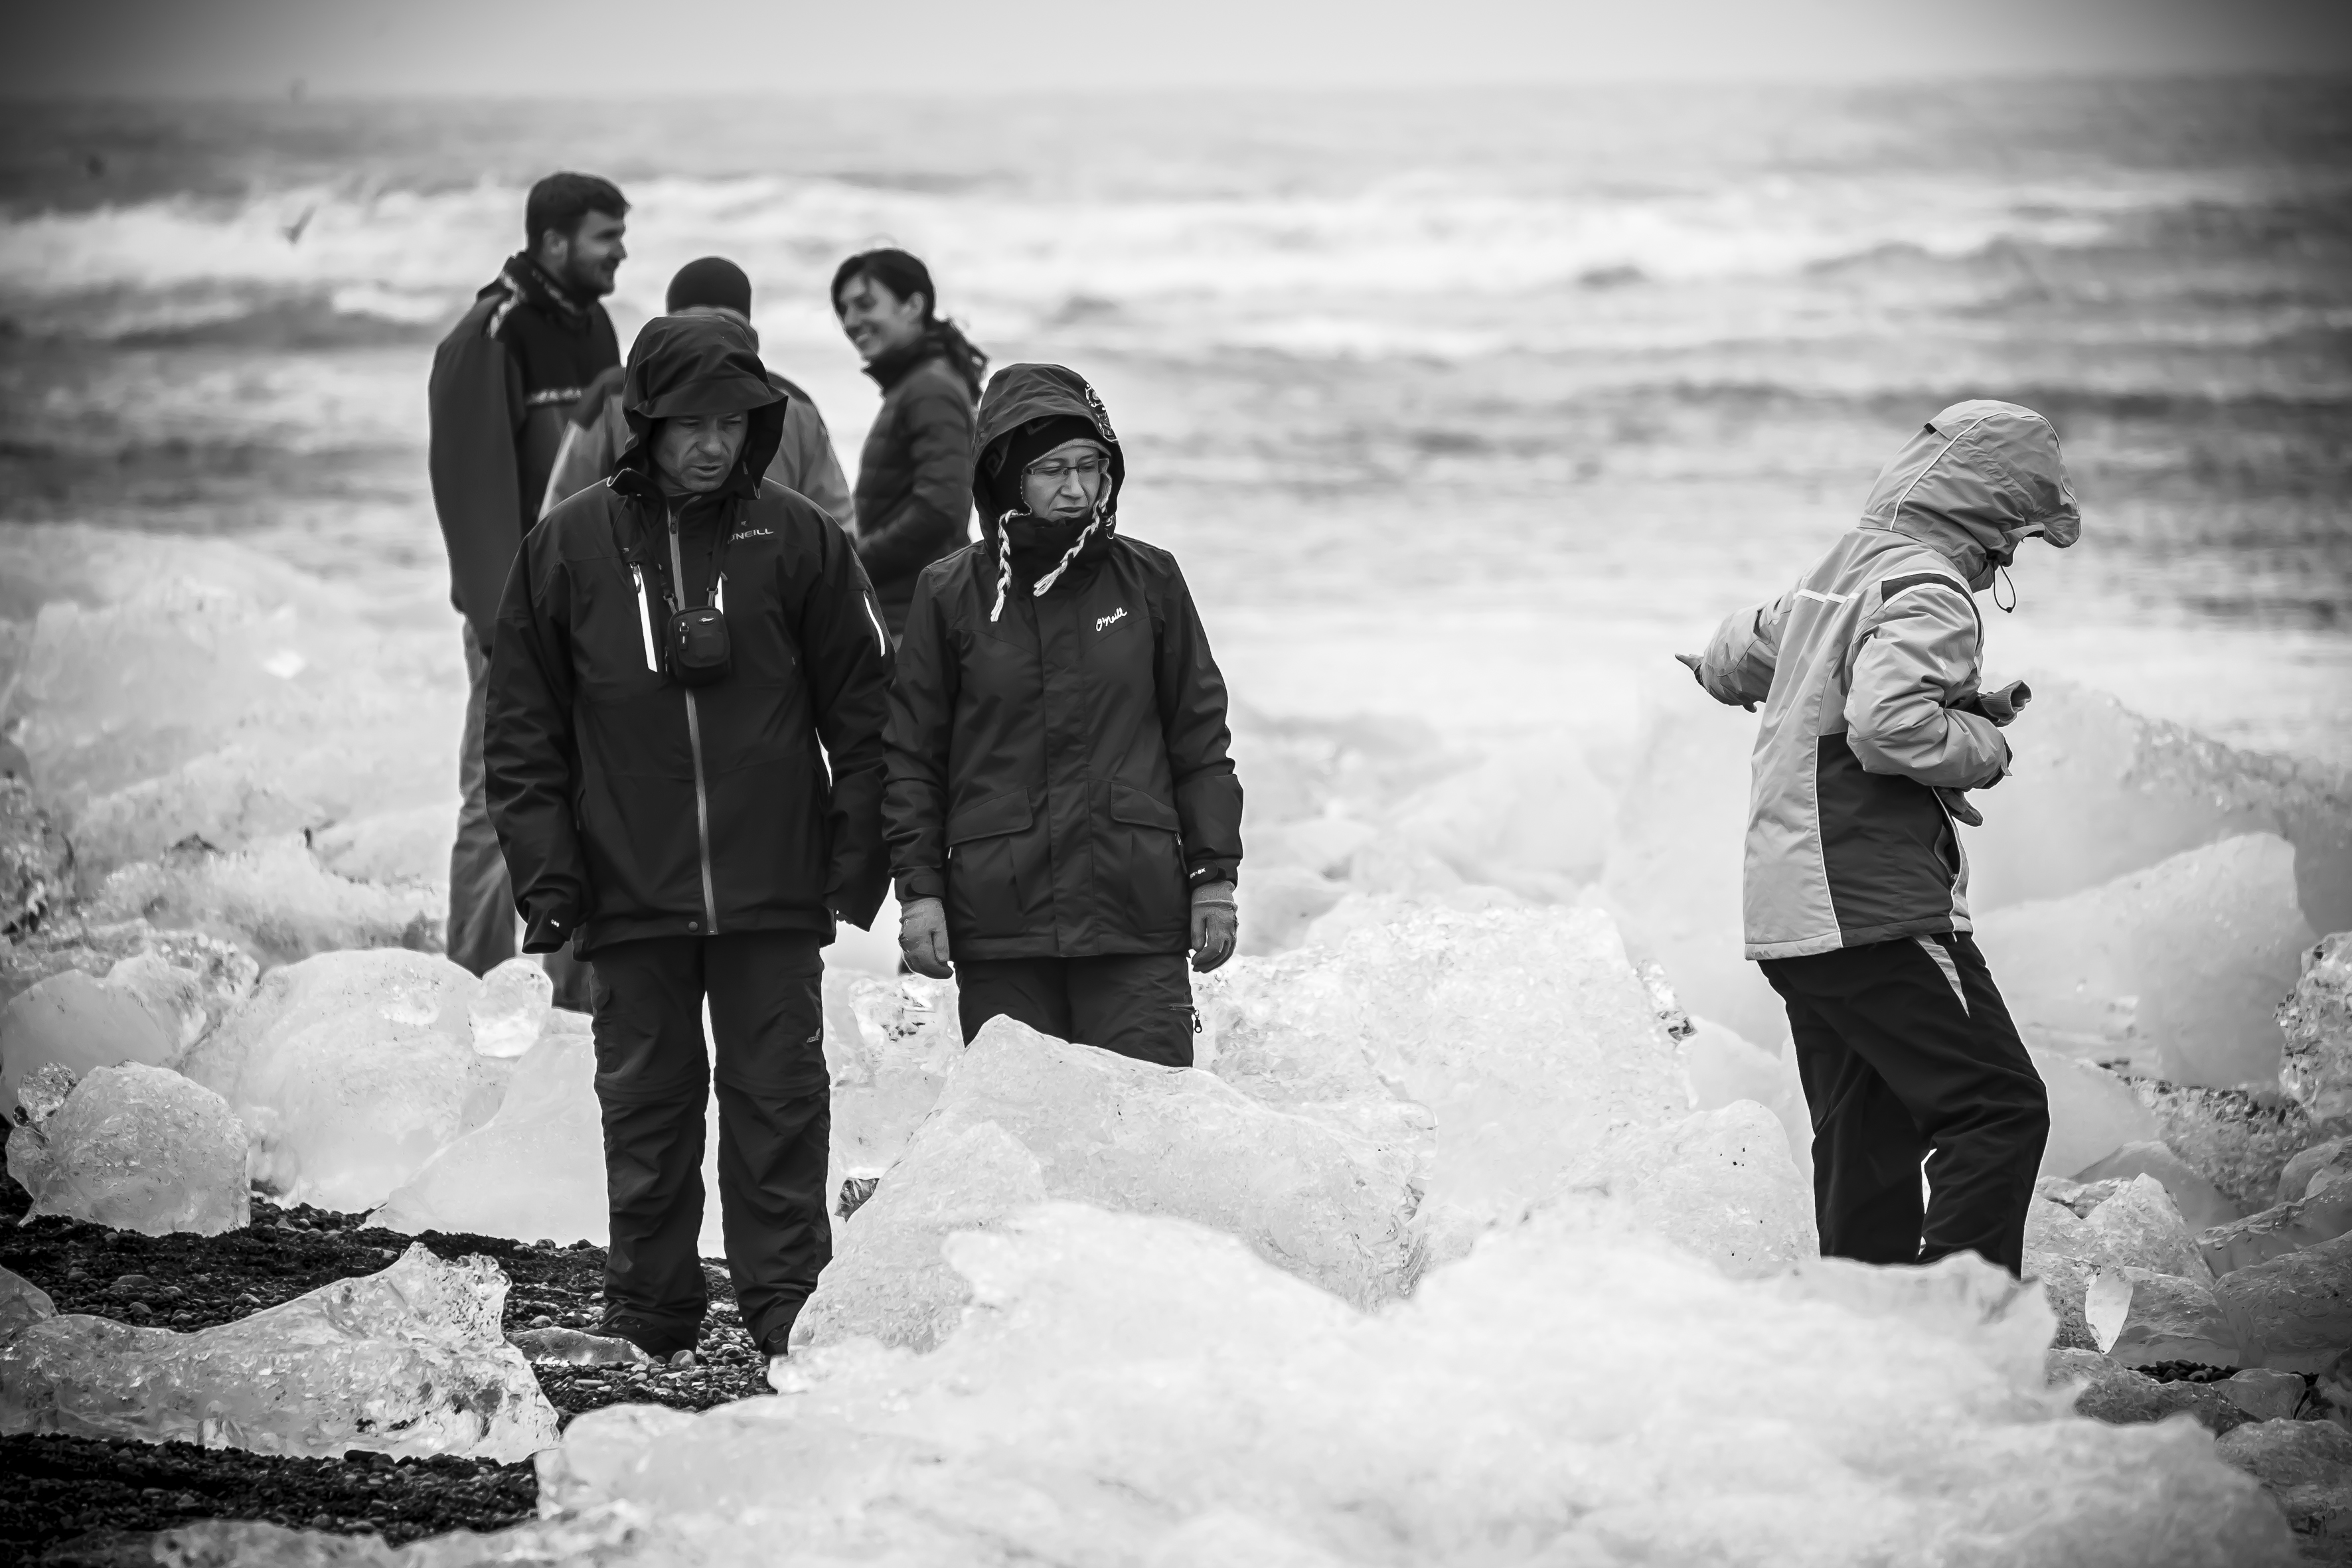
snow, winter, black and white, people, travel, fujifilm, weather, iceland, monochrome, bw, blackandwhite, blackwhite, ceremony, is, ngc, photograph, fuji, fujixt1, freezing, fujix, noireblanc, east, monochrome photography